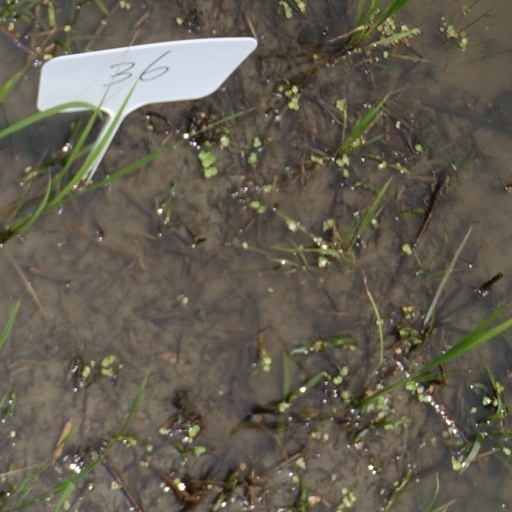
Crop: rice